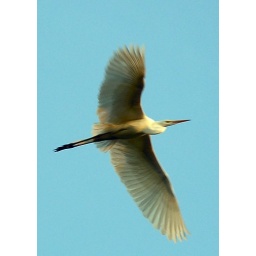
flying high above our house in Neenach, Ca.